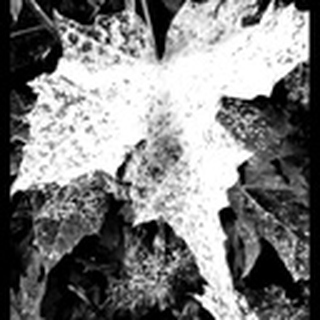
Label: cotton_powdery_mildew